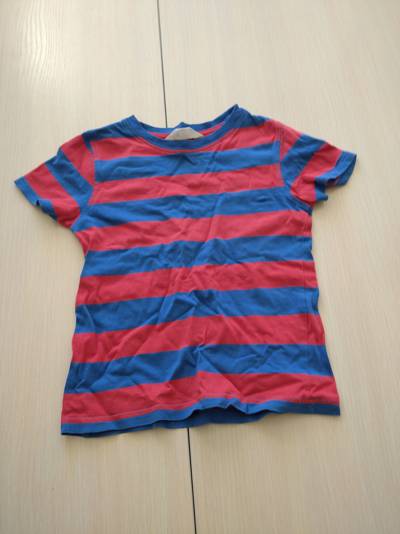
Waste category: clothes